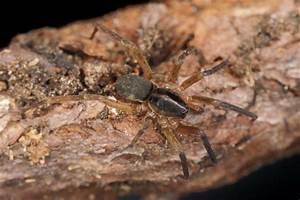
spider